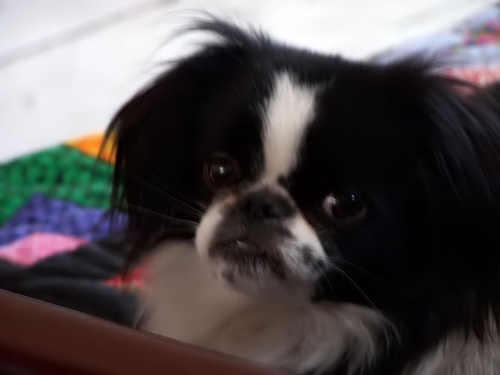
Animal: dog
Breed: japanese_chin